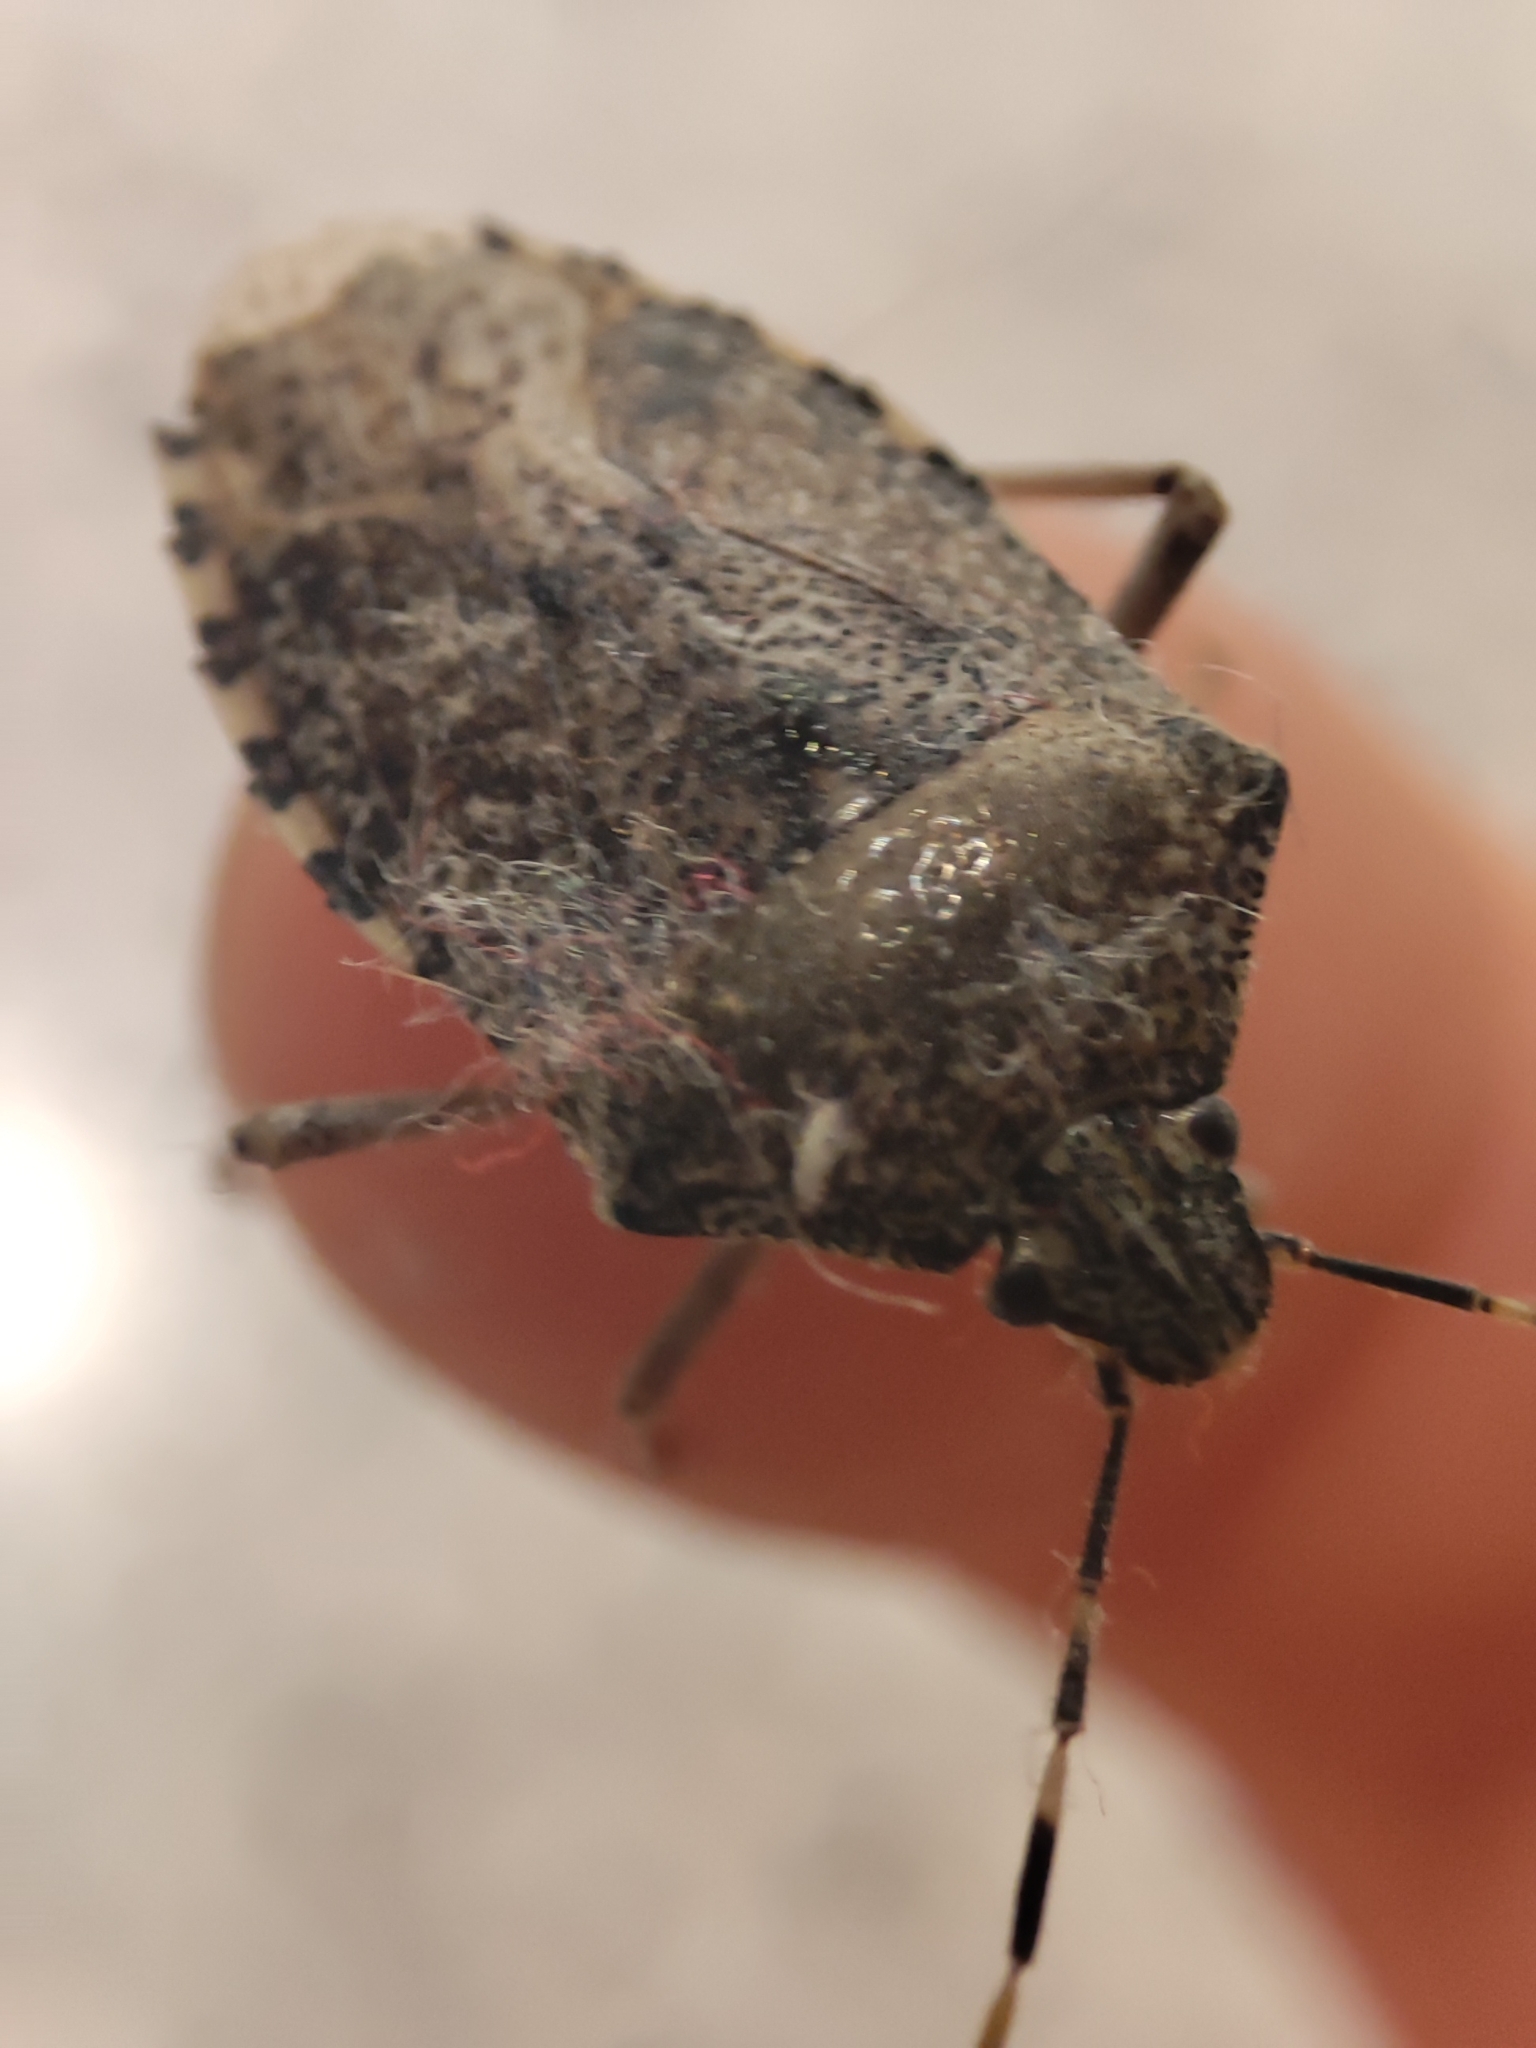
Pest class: stink_bug